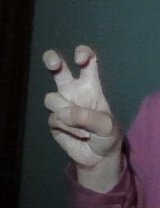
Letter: toot